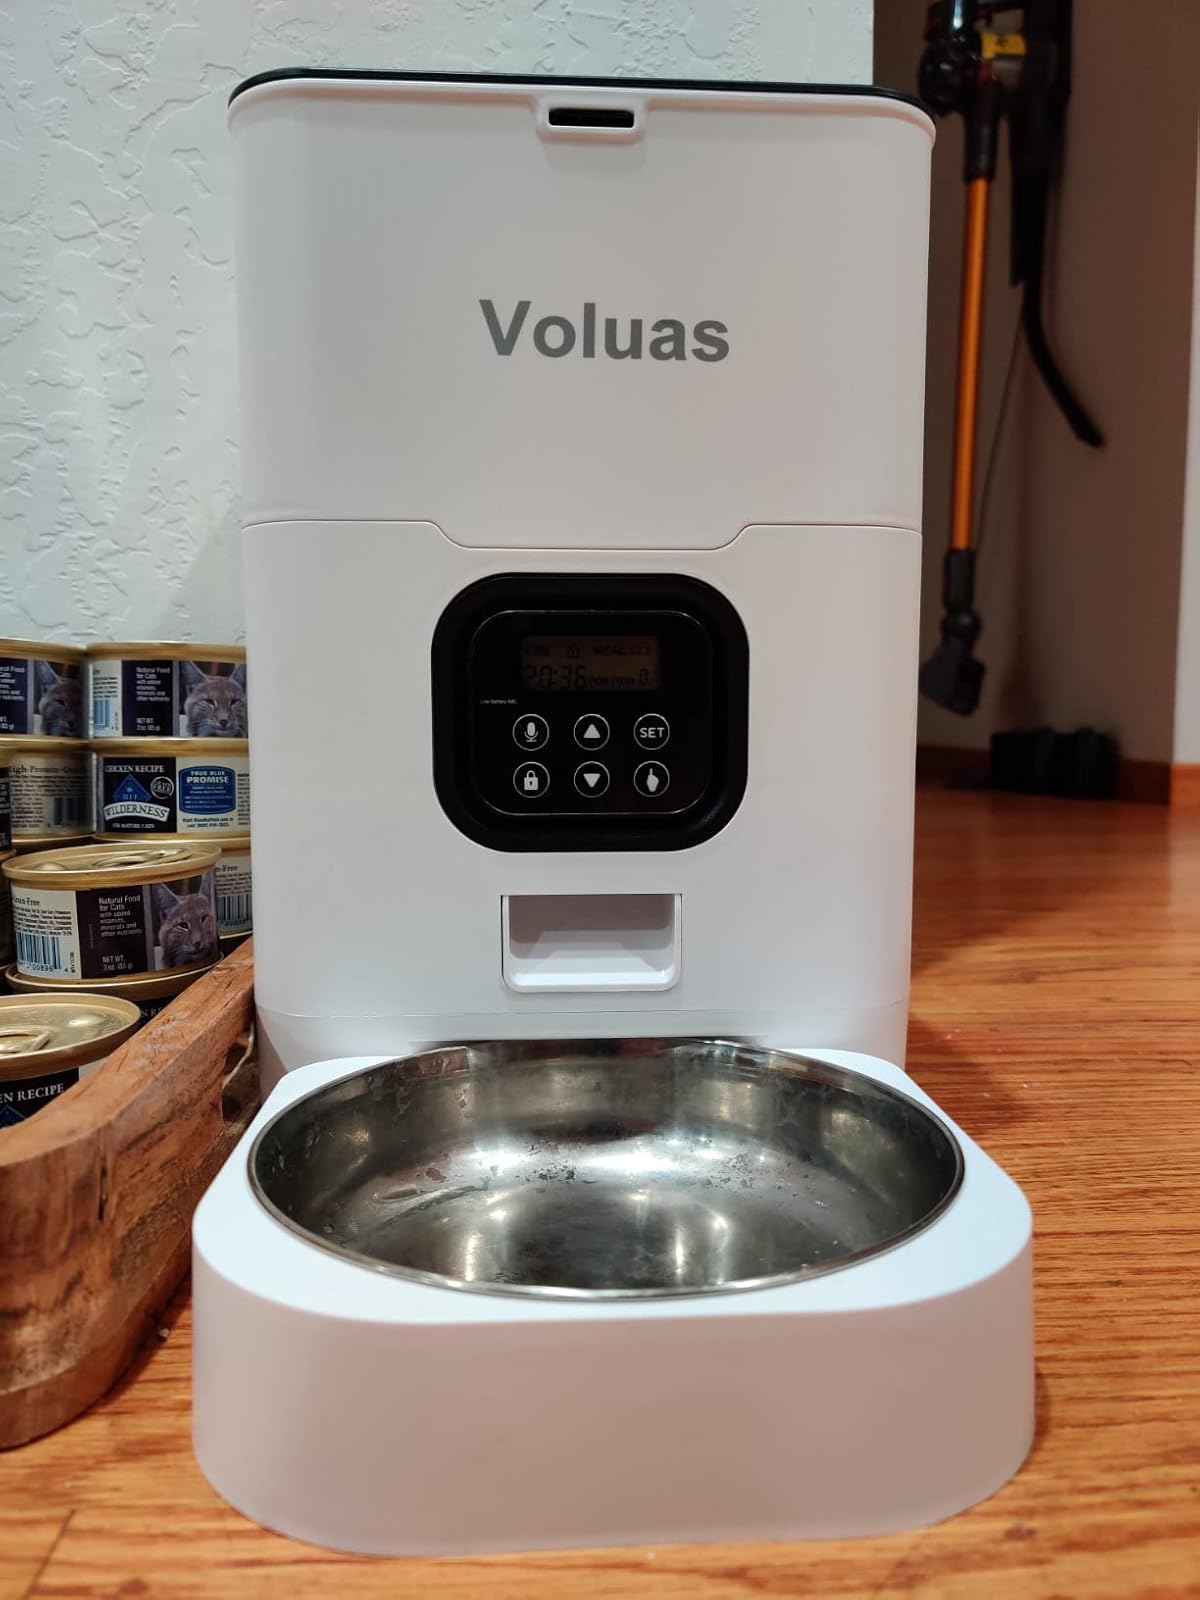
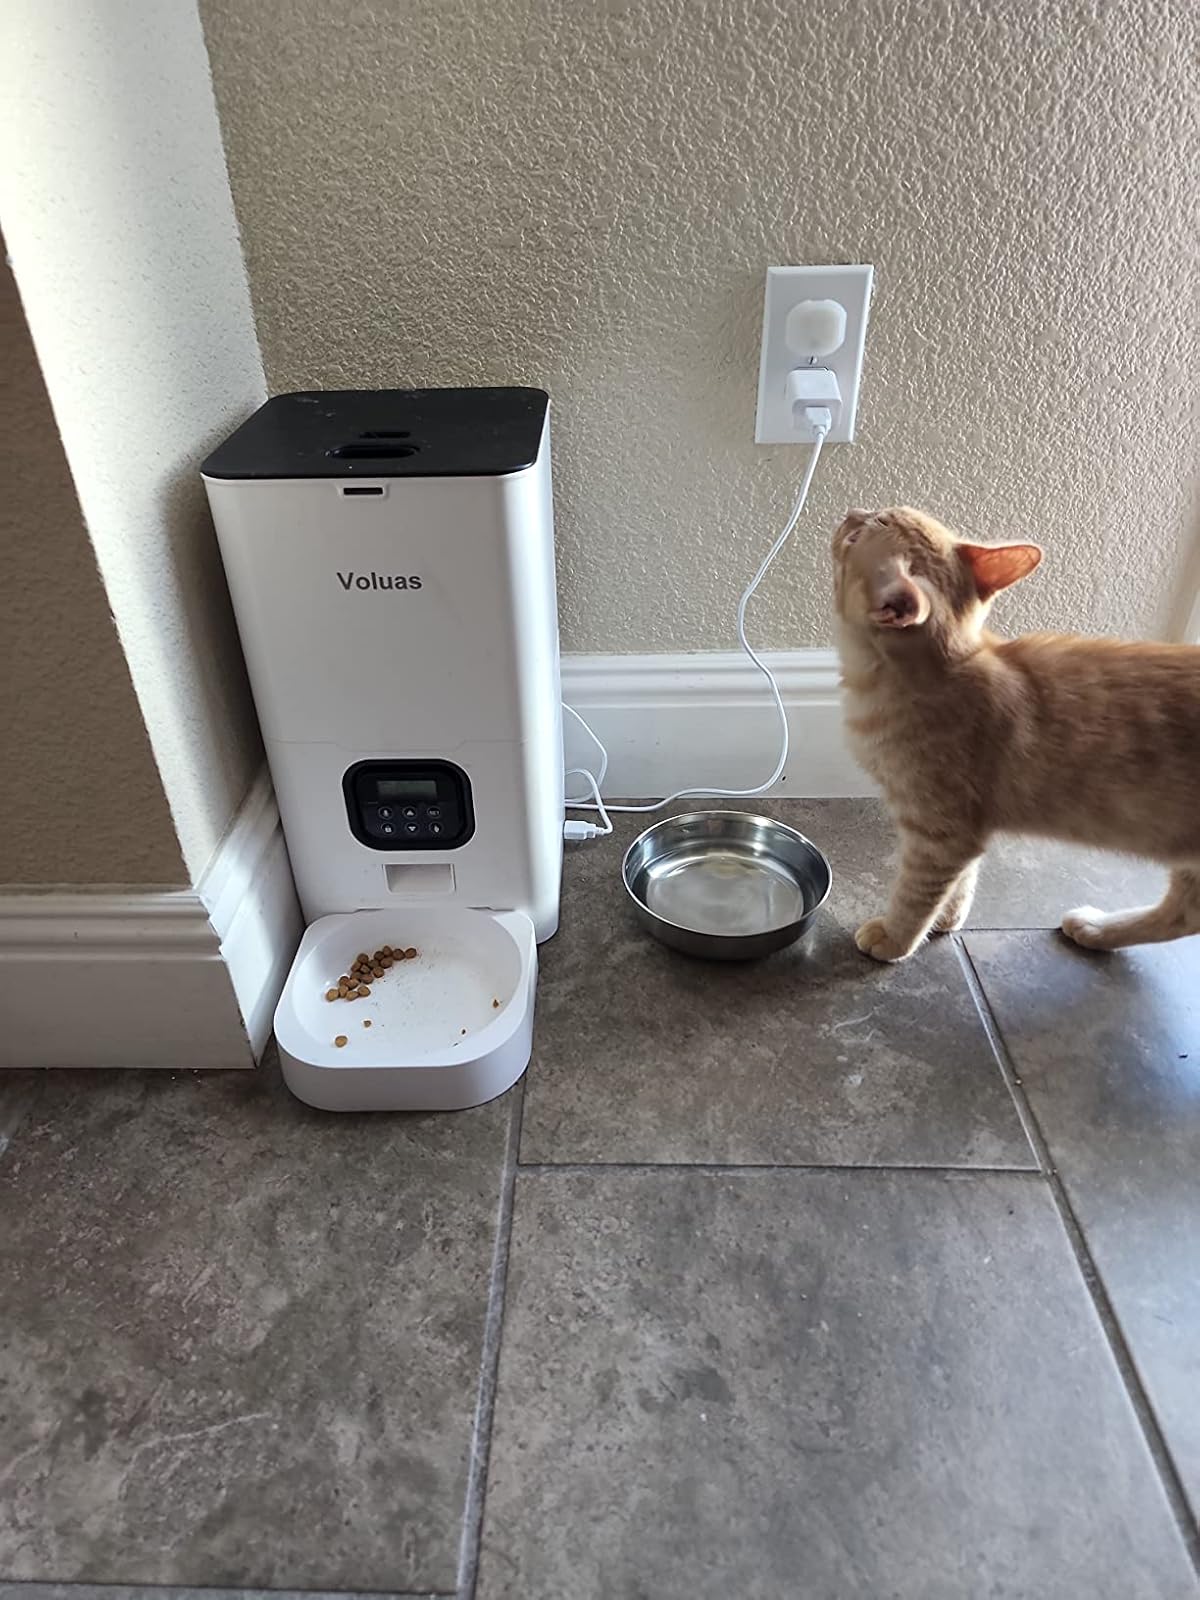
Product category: items_feeder
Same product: yes